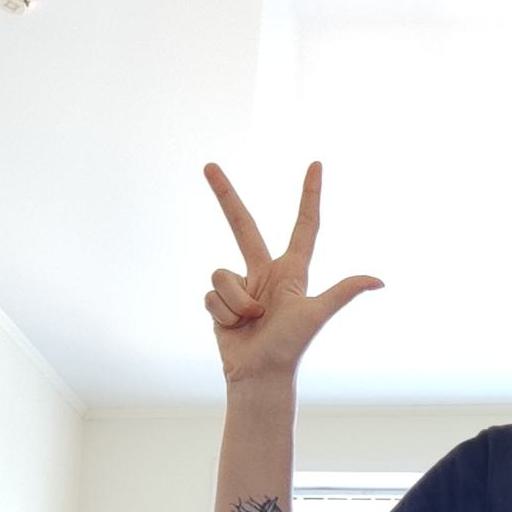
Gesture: three2